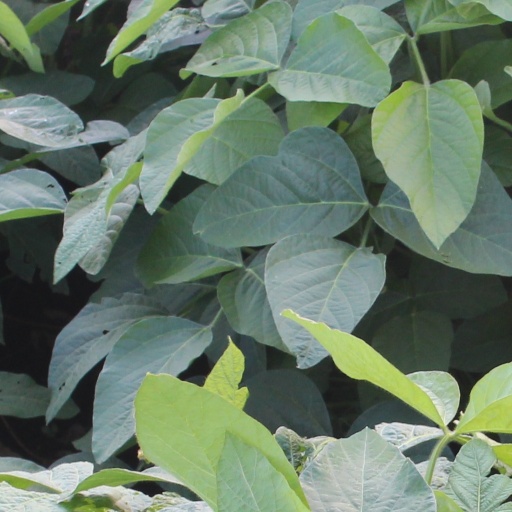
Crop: soybean